Tomasz Zamoyski

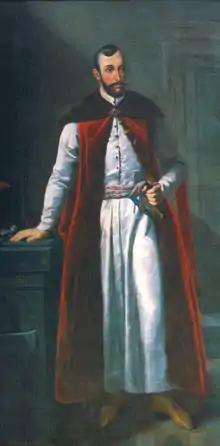

Tomasz Zamoyski (1594 – 7 January 1638) was a Polish-Lithuanian nobleman (szlachcic) and magnate.